Crystal Springs Reservoir

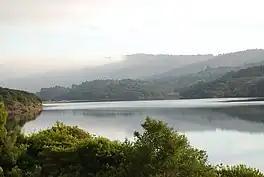
Lower Crystal Springs Reservoir as viewed from the Sawyer Camp Trail

Crystal Springs Reservoir is a pair of artificial lakes located in the northern Santa Cruz Mountains of San Mateo County, California operated by the San Francisco Public Utilities Commission for water supply to the San Francisco peninsula. The reservoirs are located in the rift valley created by the San Andreas Fault just to the west of the cities of San Mateo and Hillsborough, and I-280. The lakes are part of the San Mateo Creek watershed. Crystal Springs Regional Trail runs along the reservoir.